Franklin County, Virginia

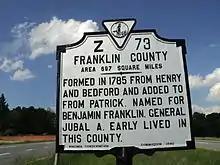
Franklin County historic marker, State of Virginia

The Blue Ridge Foothills had long been inhabited by Native Americans. At the time of European encounter, mostly Siouan-speaking tribes lived in this area.